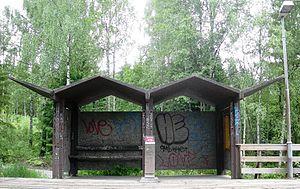
La gare de Varingskollen est une halte ferroviaire norvégienne de la Gjøvikbanen située à Nittedal, à proximité immédiate du centre de ski de Varingskollen.